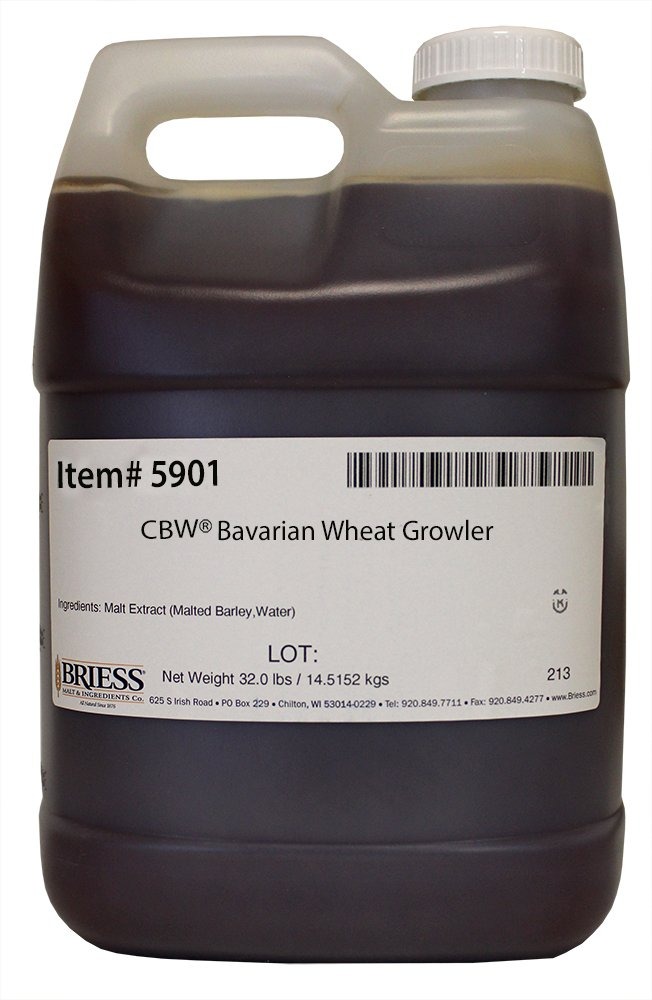
Item Name: Briess Bavarian Wheat Liquid Malt Extract (32 Pound Pail)
Bullet Point 1: 32 Pound Pail
Bullet Point 2: Boost gravity
Bullet Point 3: Adjust color
Bullet Point 4: Improve body and head retention
Bullet Point 5: Extends the brew size by adding malt solids to the wort
Product Description: Briess Bavarian Wheat LME (liquid malt extract) is 100% pure malt extract. 65% Malted Wheat / 35% Malted Barley. CBW Bavarian Wheat can be used in the production of extract wheat beers, and in the production of all grain beers to adjust color, flavor and gravity of wheat and other styles of beer.
Value: 1.0
Unit: Count

Price: 24.79